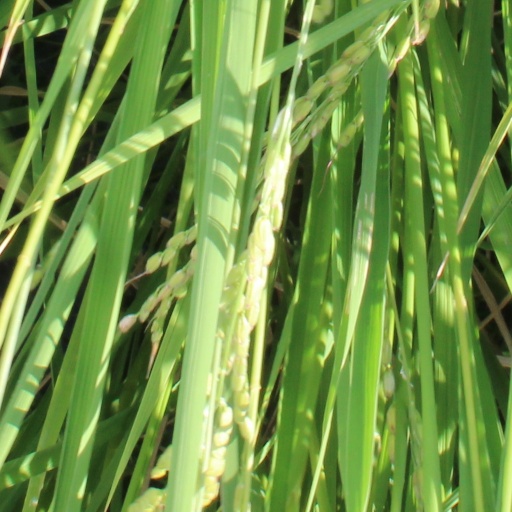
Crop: rice